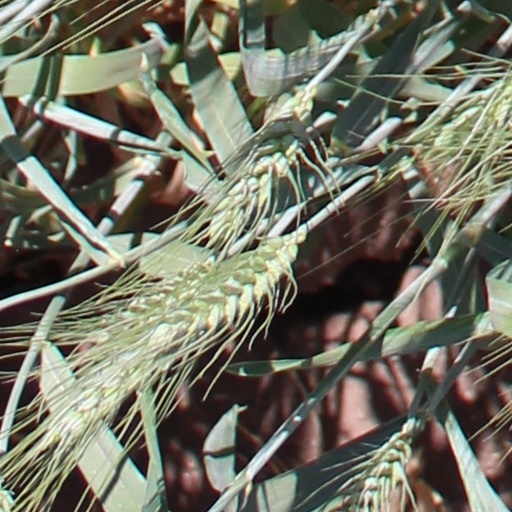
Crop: wheat